Sigur Plateau

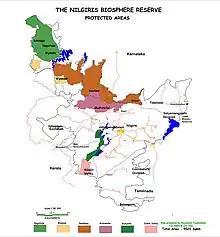
Segar Plateau in relation to other protected areas in Nilgiris Biosphere Reserve

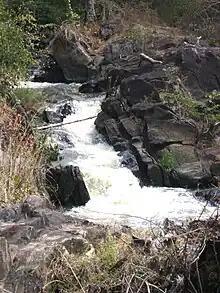
Moyer River at Theppakadu

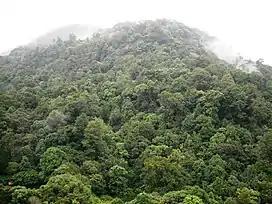
Forest after the rains in the Sigur plateau

Sigur Plateau comprises about reserve forests of the Nilgiris North Forest Division, the Mudumalai National Park and about of private lands.